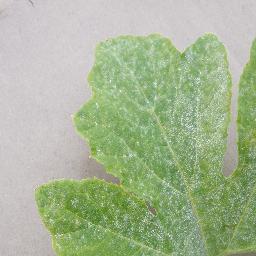
Label: Squash___Powdery_mildew